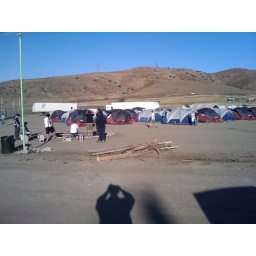
Site 14 outside Tecate Mexico building a house by the TKA students.